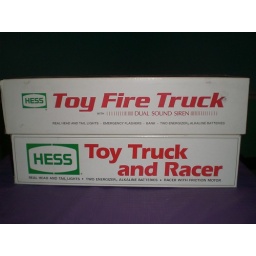
Collectible! Hess Fire Truck and Toy truck with racer car in back.